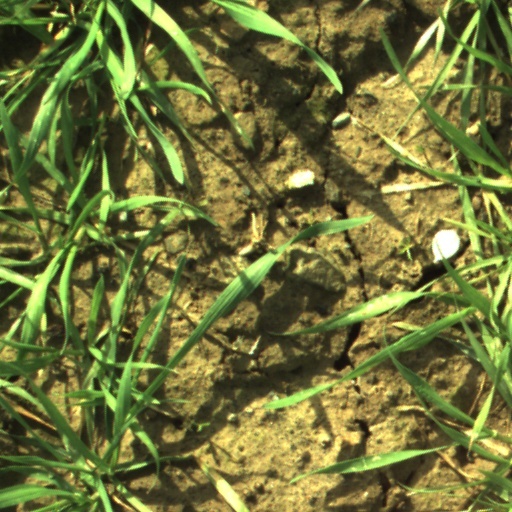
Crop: wheat